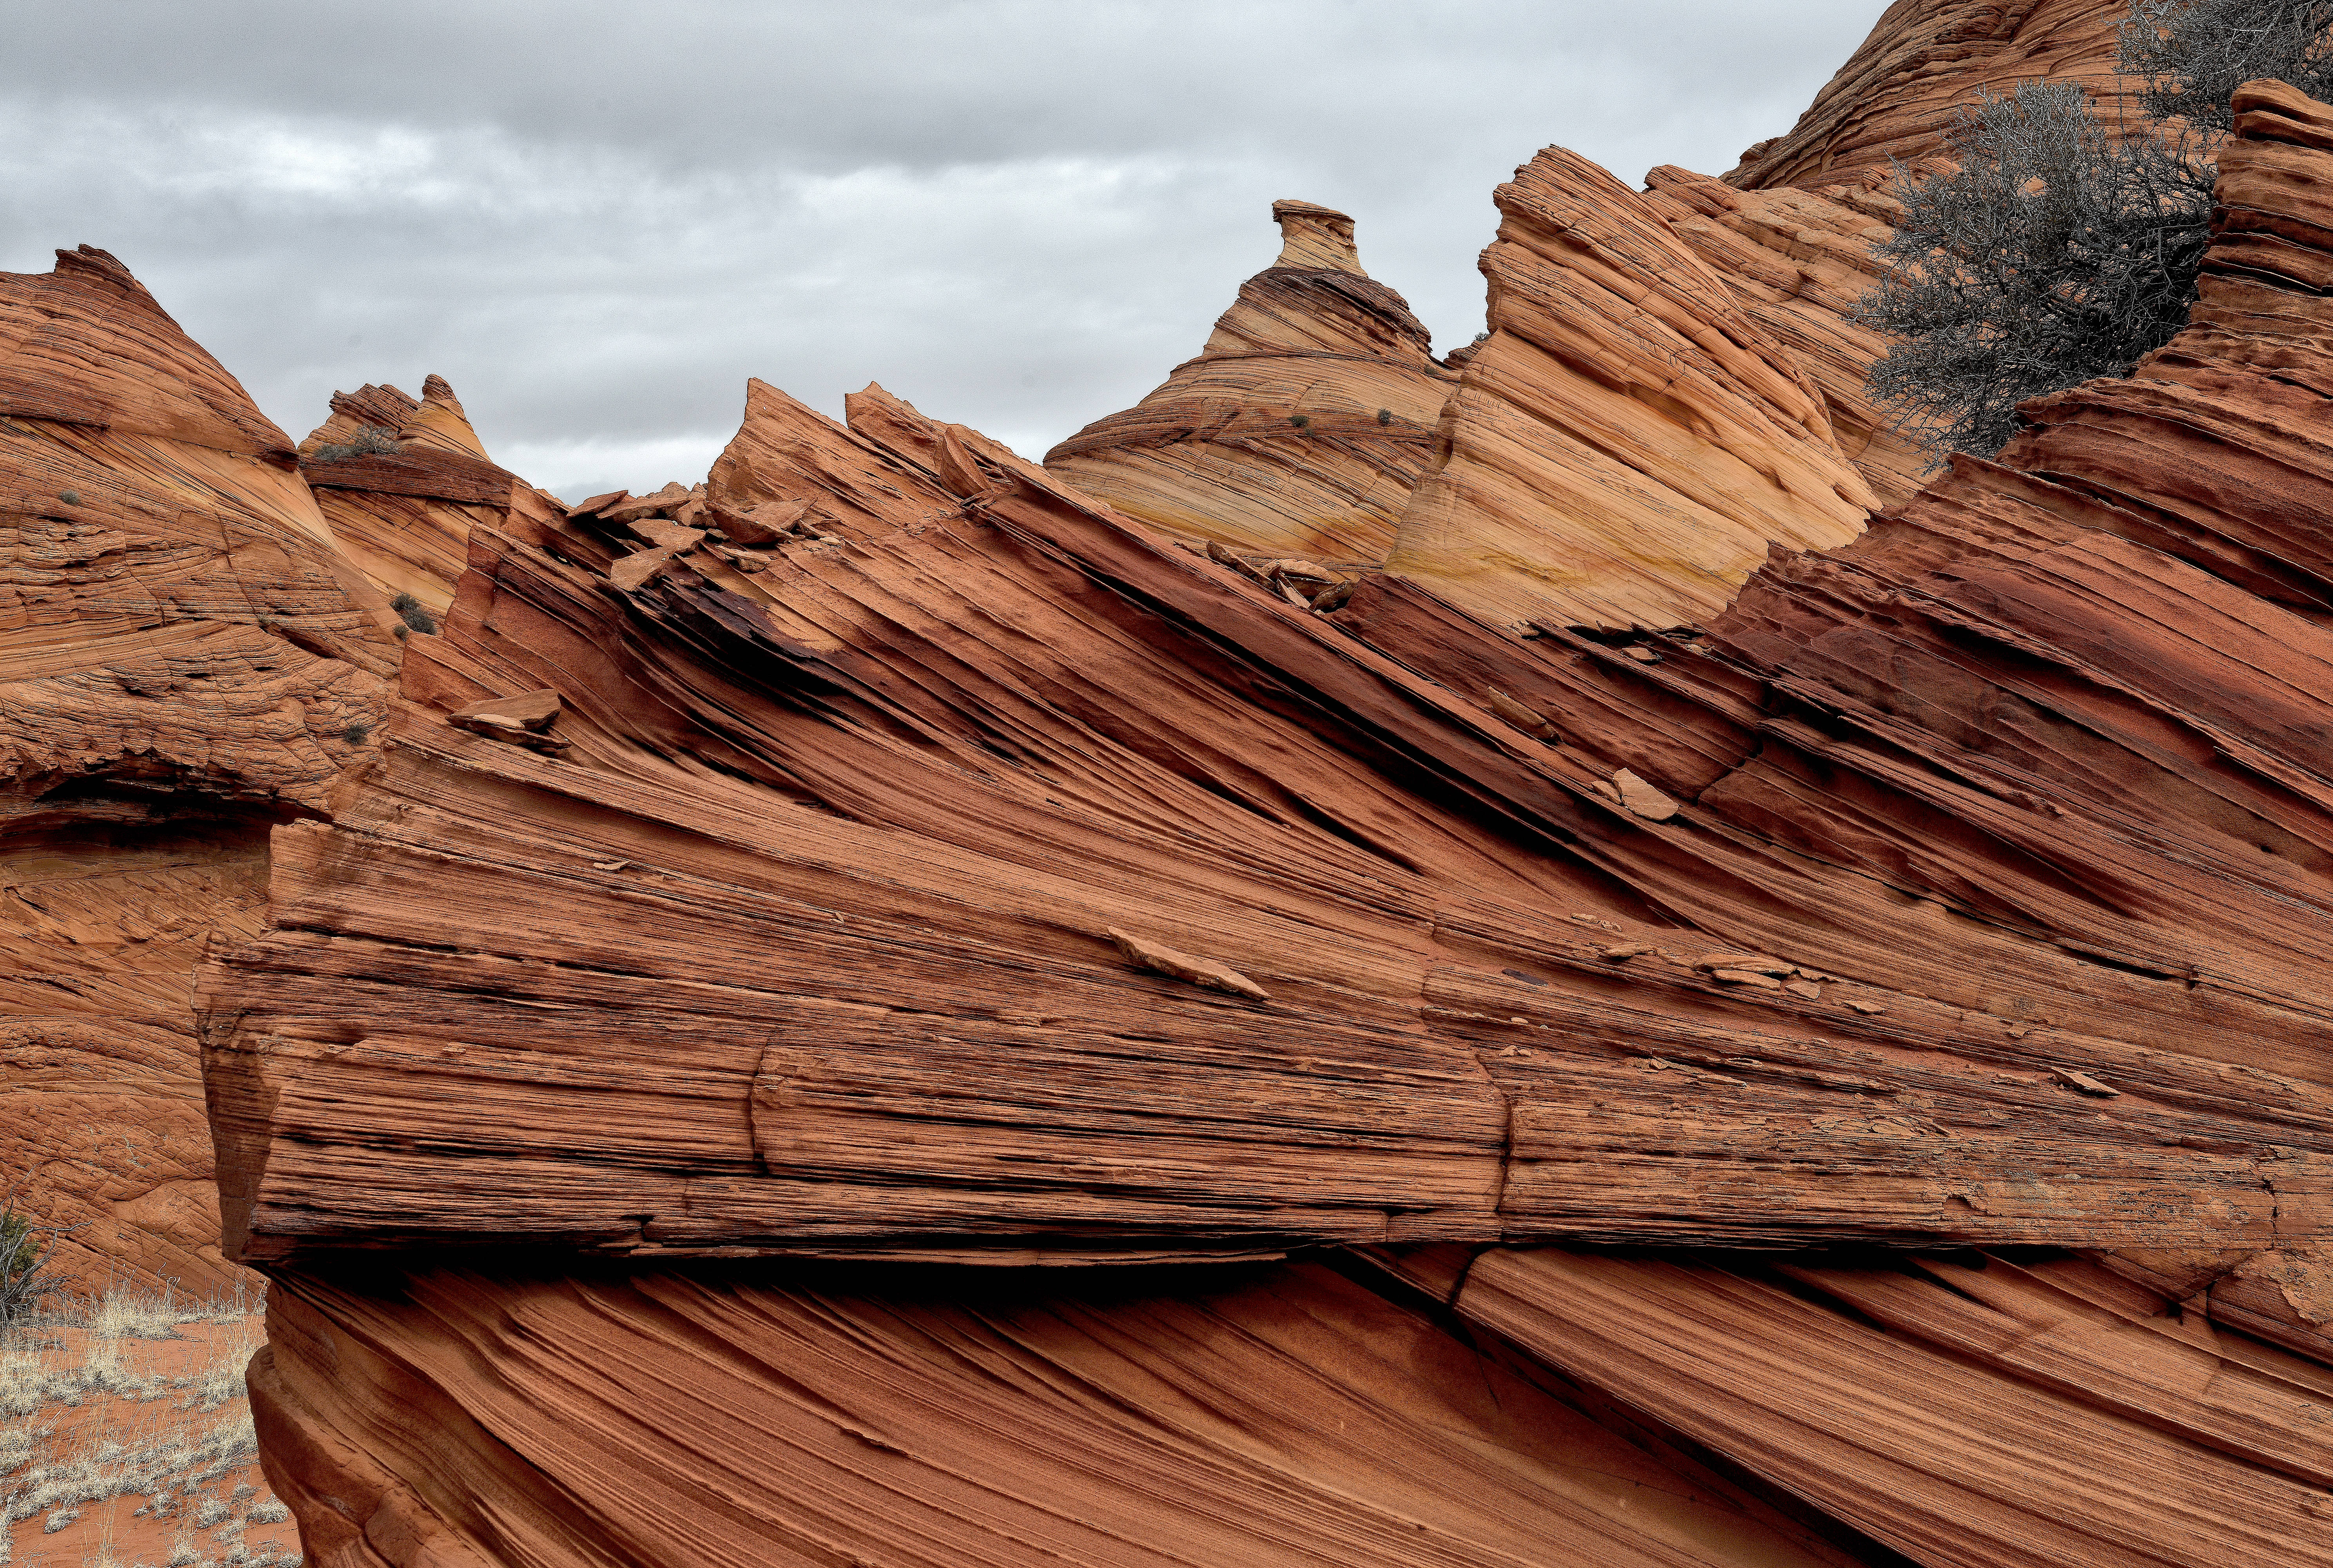
landscape, rock, wood, formation, soil, canyon, terrain, material, arizona, cool image, geology, badlands, i, nikond800e, wadi, coyotebuttessouth, pawhole, landform, natural environment, geographical feature